Leek Embroidery Society

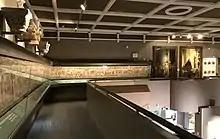
Bayeux Tapestry created by the Leek Embroidery Society on display at Reading Museum, 2019

By 1885, thirty-seven ladies of the Leek School of Art Embroidery Society began work on a replica of the Bayeux Tapestry. Elizabeth had seen the real Bayeux Tapestry while at an exhibition and believed that Britain should have its own version. Work took a year and the replica was exhibited across Britain, and in the USA and Germany, before finding its final home at Reading Museum in 1895. The replica of the Bayeux Tapestry is the most notable work made by the Leek Embroidery Society.